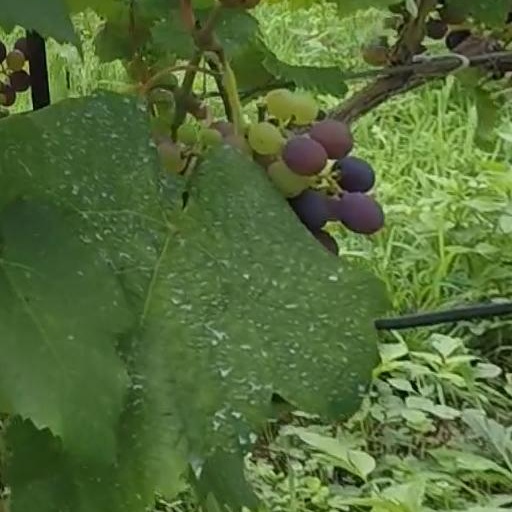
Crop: grape